Barry Faulkner

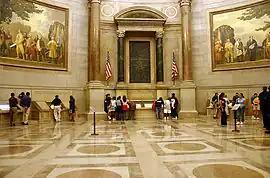
Faulkner's murals in the National Archive Administration's Rotunda for the Charters of Freedom are exhibited on either side of the original United States Declaration of Independence, United States Constitution, and other American founding documents.

Barry Faulkner (full name: Francis Barrett Faulkner; July 12, 1881 – October 27, 1966) was an American artist primarily known for his murals. During World War I, he and sculptor Sherry Edmundson Fry organized artists for training as camouflage specialists (called camoufleurs), an effort that contributed to the founding of the American Camouflage Corps in 1917.